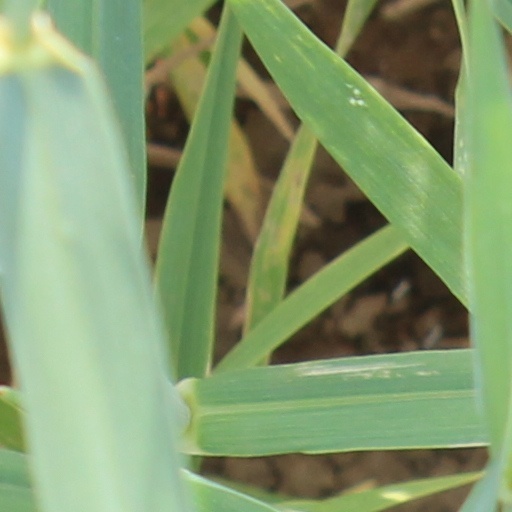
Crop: wheat